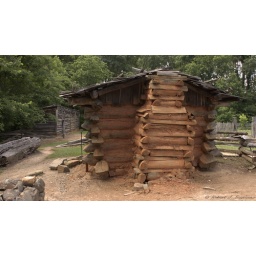
Dwelling at Bethabara with log water trough and animal barn in background